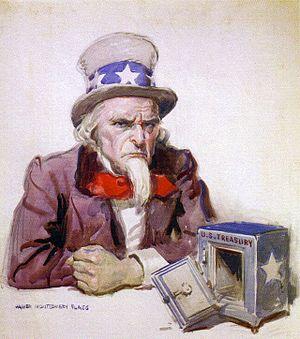
Un profiteur de guerre est une personne physique ou morale qui, de manière légale, spéculative ou délictueuse, tire un enrichissement personnel d'un conflit armé.
Les années 1920 couvrent la période de 1920 à 1929, marquée par une très forte croissance économique.